Chhinga Veng FC

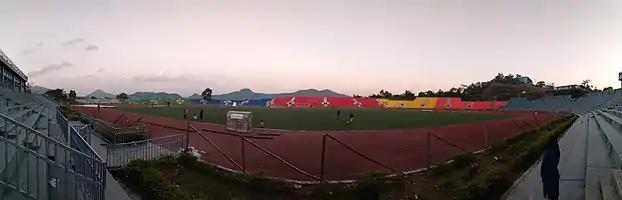
A panoramic view of the stadium

Rajiv Gandhi Stadium, located in Salem Veng, Aizawl, Mizoram, is used as the home ground of Chhinga Veng for the home matches of Mizoram Premier League.